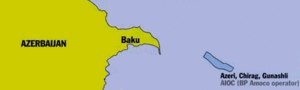
"Le contrat du siècle est un accord signé le 20 septembre 1994 à Bakou, entre onze grandes entreprises internationales spécialisées dans l'extraction du pétrole dans huit pays. Il s'agissait donc d'un contrat de grande envergure sur le développement conjoint de trois champs pétroliers - ""Azeri-Chirag-Guneshli"" dans le secteur azerbaïdjanais de la mer Caspienne, qui en raison de sa grande importance a été appelé ""Contrat du siècle"".